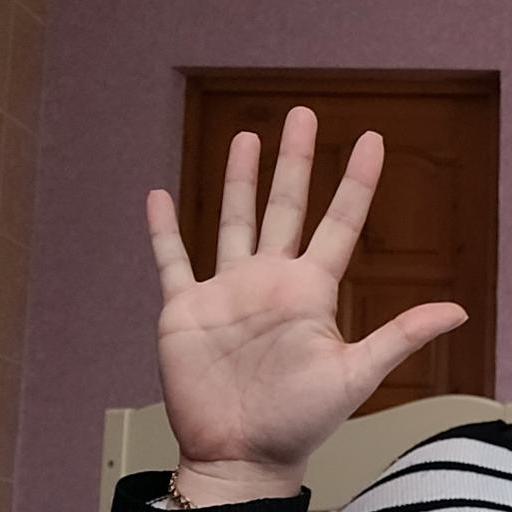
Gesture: palm